Rude's Hill

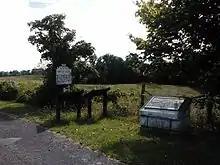
Memorial markers on Rude's Hill, which was featured in significant strategic events during the Civil War.

Rude's Hill was an important site in the American Civil War, occupying a commanding high point overlooking the key Valley Turnpike where is passes through a point between Smith Creek on the east and the North Fork of the Shenandoah River on the western side. Rude's Hill is the first elevation on that route beyond the flat Meems bottomland on the south end of the town of Mt. Jackson. It was a particularly defensible high ground because the only practical enemy approach to Rude's Hill was from the north was via single bridges spanning Mill Creek and the Shenandoah's north fork, after which an enemy would need to cross the broad, flat Meems Bottom, commanded by Rude's Hill beyond. And also because if required to retreat, a force could withdraw from Rude's Hill through mountain passes of the Massanutten Range. Because of its strategic placement and high ground location on the Valley Pike and the fact the area had so much action between 1862 and 1865, Rude's Hill figured prominently in the Civil War history of the Shenandoah Valley.